Camille (1936 film)

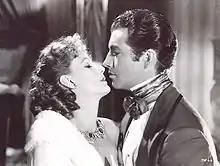
Greta Garbo and Robert Taylor

Camille is a 1936 American romantic drama film from Metro-Goldwyn-Mayer directed by George Cukor, and produced by Irving Thalberg and Bernard H. Hyman, from a screenplay by James Hilton, Zoë Akins, and Frances Marion. The picture is based on the 1848 novel and 1852 play "La dame aux camélias" by Alexandre Dumas, "fils". The film stars Greta Garbo, Robert Taylor, Lionel Barrymore, Elizabeth Allan, Jessie Ralph, Henry Daniell, and Laura Hope Crews. It grossed $2,842,000.